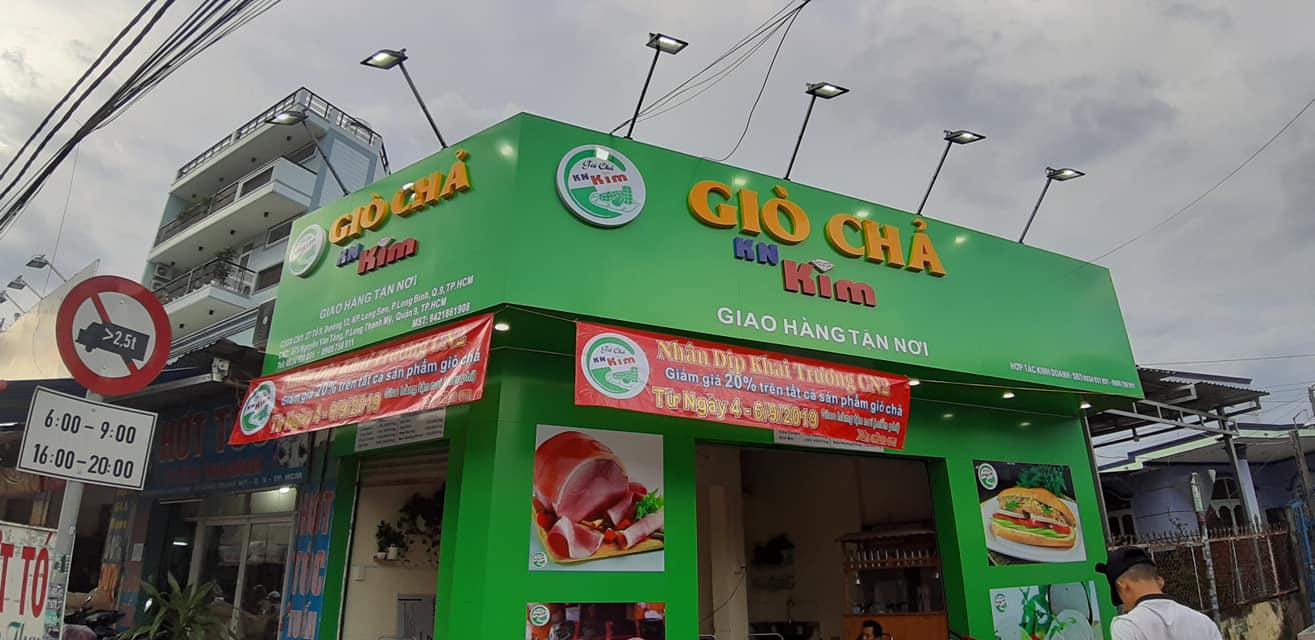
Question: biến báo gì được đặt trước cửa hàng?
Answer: biến báo cầm xe có tải trọng lớn hơn 2. 5 tấn